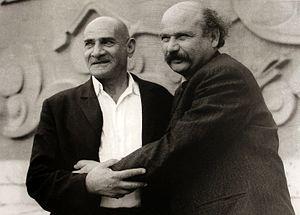
Rafael Israelyan, né le 17 septembre 1908 à Tbilissi alors dans l'Empire russe et mort le 8 septembre 1973 à Erevan, est un architecte arménien, auteur de nombreux monuments et mémoriaux à travers le monde, dont certains réalisés post-mortem.